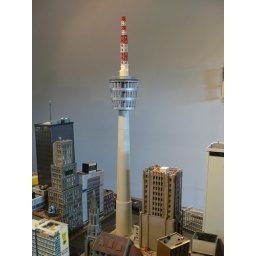
HO observation tower in search of a home